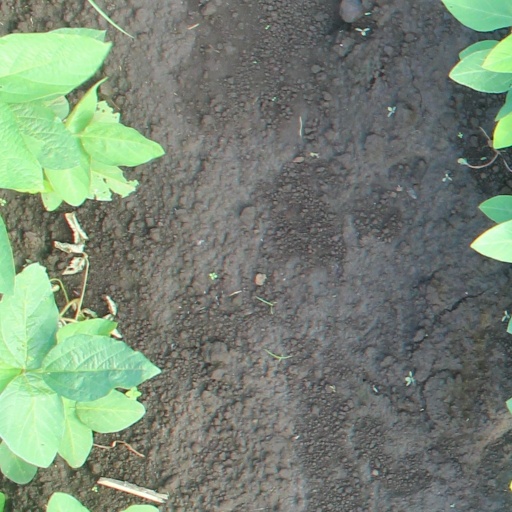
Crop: soybean